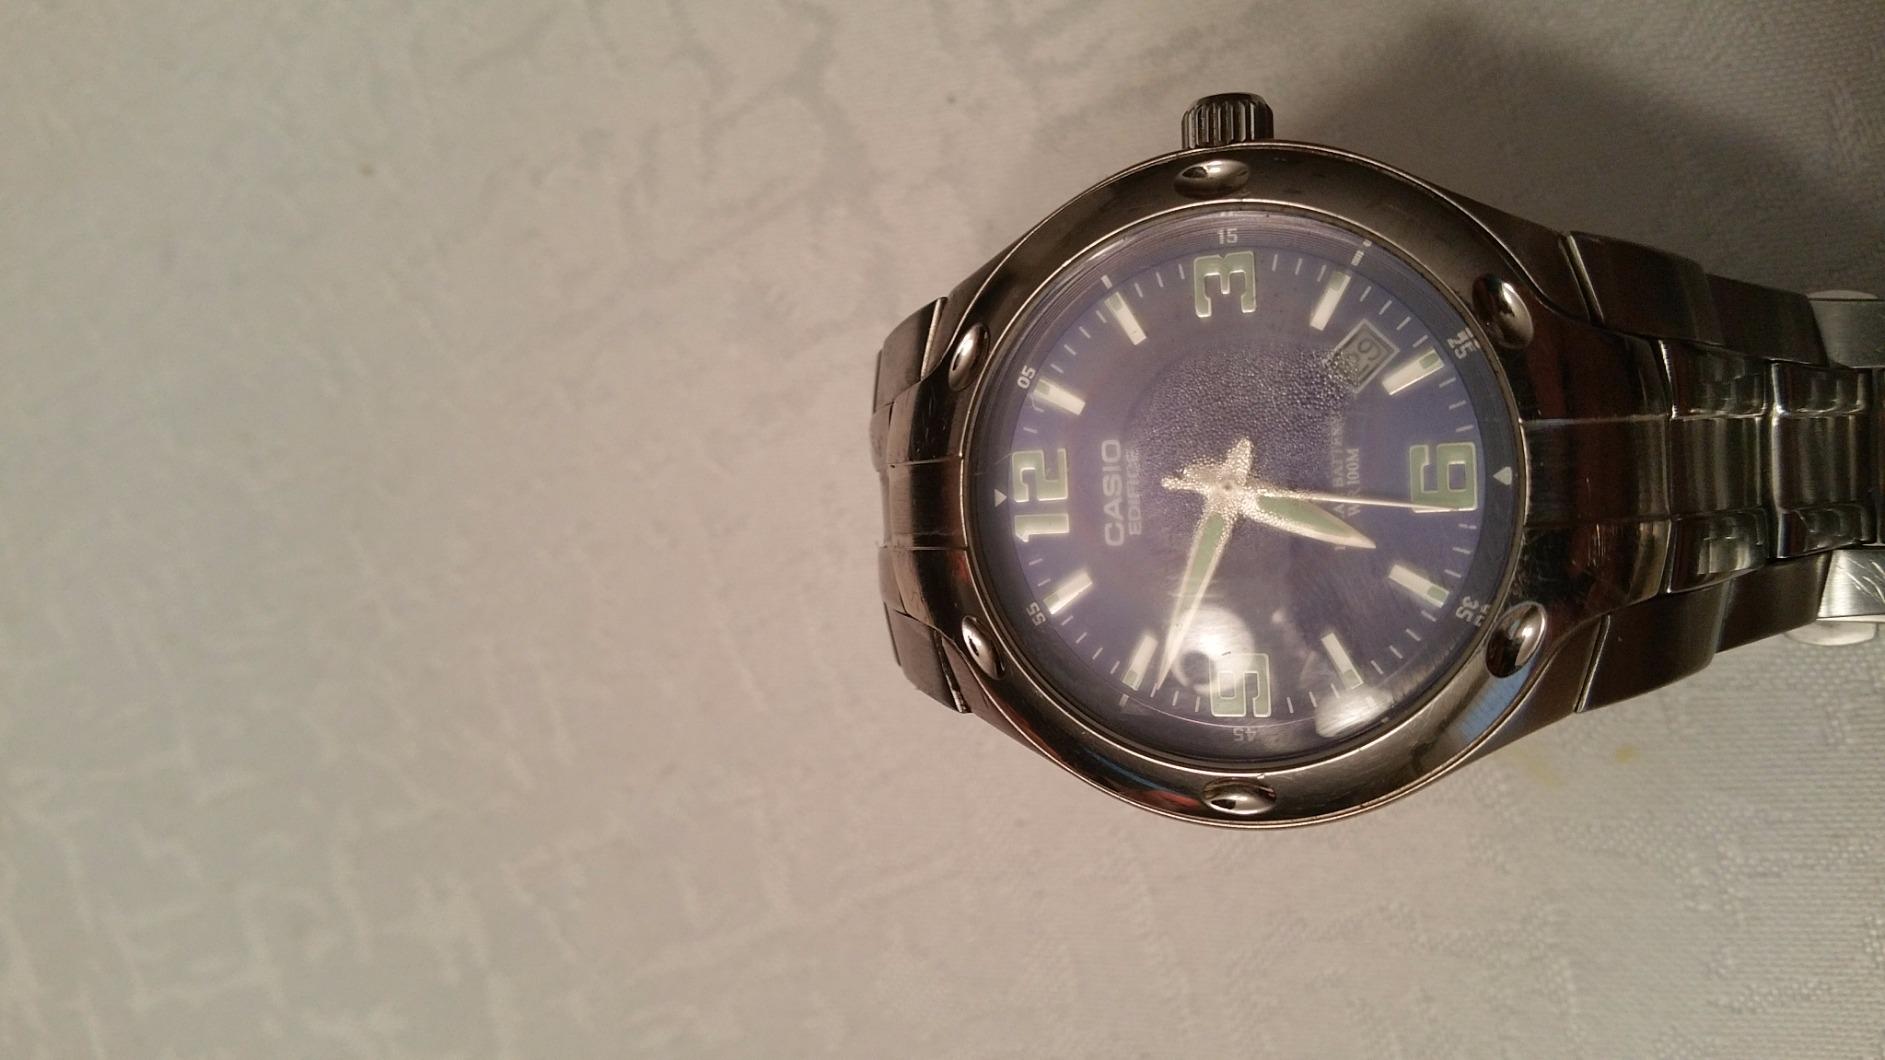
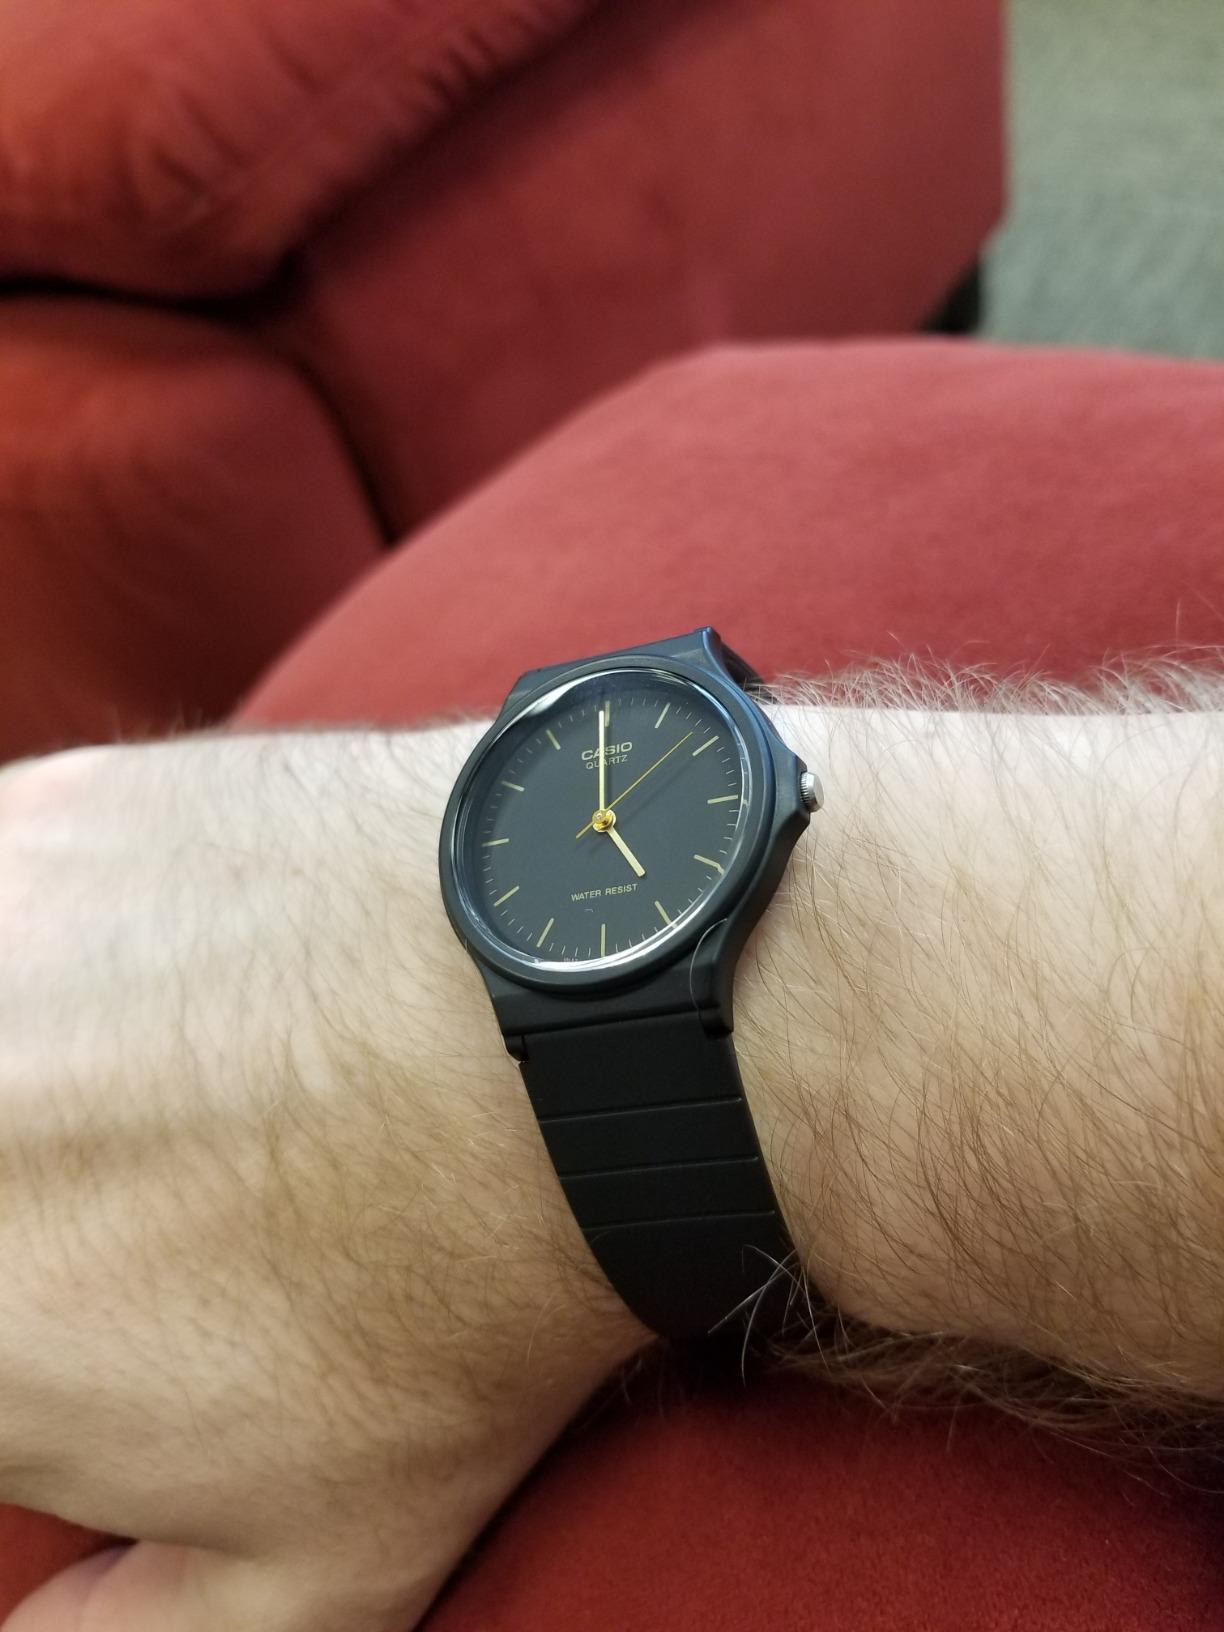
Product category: accessories_watch
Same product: no